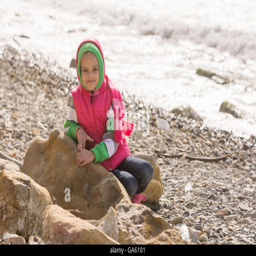
happy girl sitting on a rock on the sea coast and looking at the frame